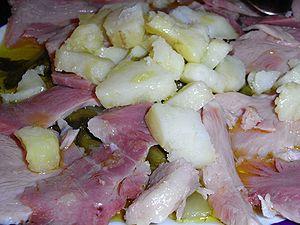
Cachelo est le nom donné dans certaines régions d'Espagne à un morceau cuit de pomme de terre, particulièrement en Galicia et à El Bierzo.